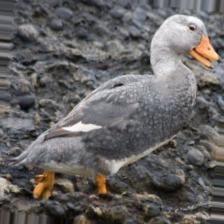
Species: STEAMER DUCK
Scientific name: TACHYERES
ImageNet parent category: drake